Lariat chain

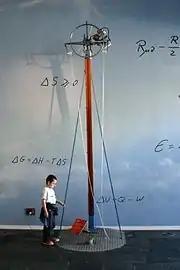
A lariat chain at the Museu de la Ciencia (science museum), in Barcelona, Spain.

A lariat chain is a loop of chain that hangs off, and is spun by a wheel. It is often used as a science exhibit or a toy.